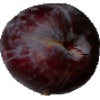
Label: Plum 1